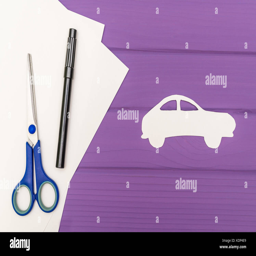
the silhouettes cut out of paper of car